Hindu Shahis

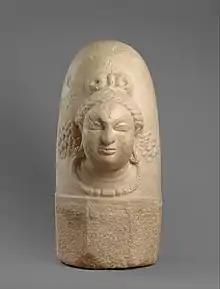
"Ekhamukhaling": linga with face of Shiva. 9th century Afghanistan. Art of the Hindu Shahi kingdom.

In November 1013, Mahmud progressed towards Hind to contain Trilochanapala but failed to make it across the snow-laden passes. Taking advantage of this delay, Trilochanapala tasked his son Bhimapala with arranging Shahi troops and went to Kashmir, where he received a battalion from king Sangramaraja of the Lohara dynasty, commanded by Tunga. The face-off happened in the middle of the following year. Bhimapala initially went about exploiting the local topography of a narrow mountain-pass in his favor, and launched stinging guerrilla attacks on Mahmud's troops—to the extent of being referred to by Uth'bi as "Bhima, the Fearless", until he got confident of his numerical superiority and switched to open-warfare; in the mayhem that followed this tactical blunder, the Shahis were routed and Bhima had to flee.